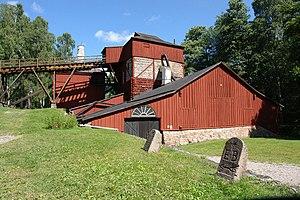
L'histoire des Wallons de Suède est initiée par Guillaume de Bèche et Louis De Geer, connu comme le « père de l’industrie suédoise » du fer. Cinq à dix mille Wallons émigrèrent alors en Suède, travaillant principalement dans l'industrie de l'acier. Dans les années 1920, ils sont proposés comme modèle mythique aux travailleurs suédois par les syndicalistes.
Les forges d'Engelsberg sont un ensemble de fonderie et de forge, ainsi que divers bâtiments associés, situé près du village d'Ängelsberg, dans la région minière du Bergslagen en Suède.
Cet article recense les sites inscrits au patrimoine mondial en Suède.